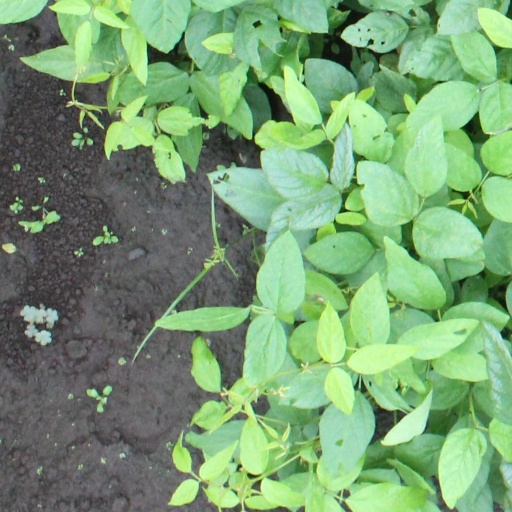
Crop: soybean